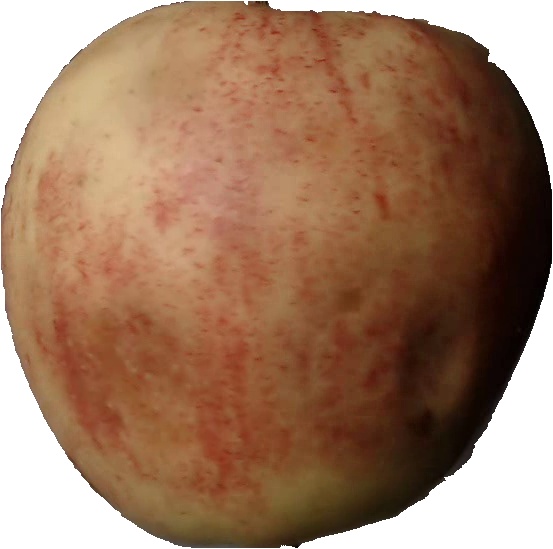
Label: apple_red_3